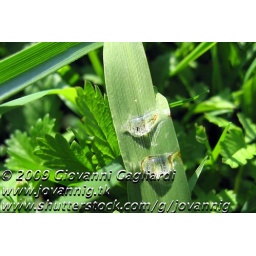
Small drops of water on the garden grass in Tuscany